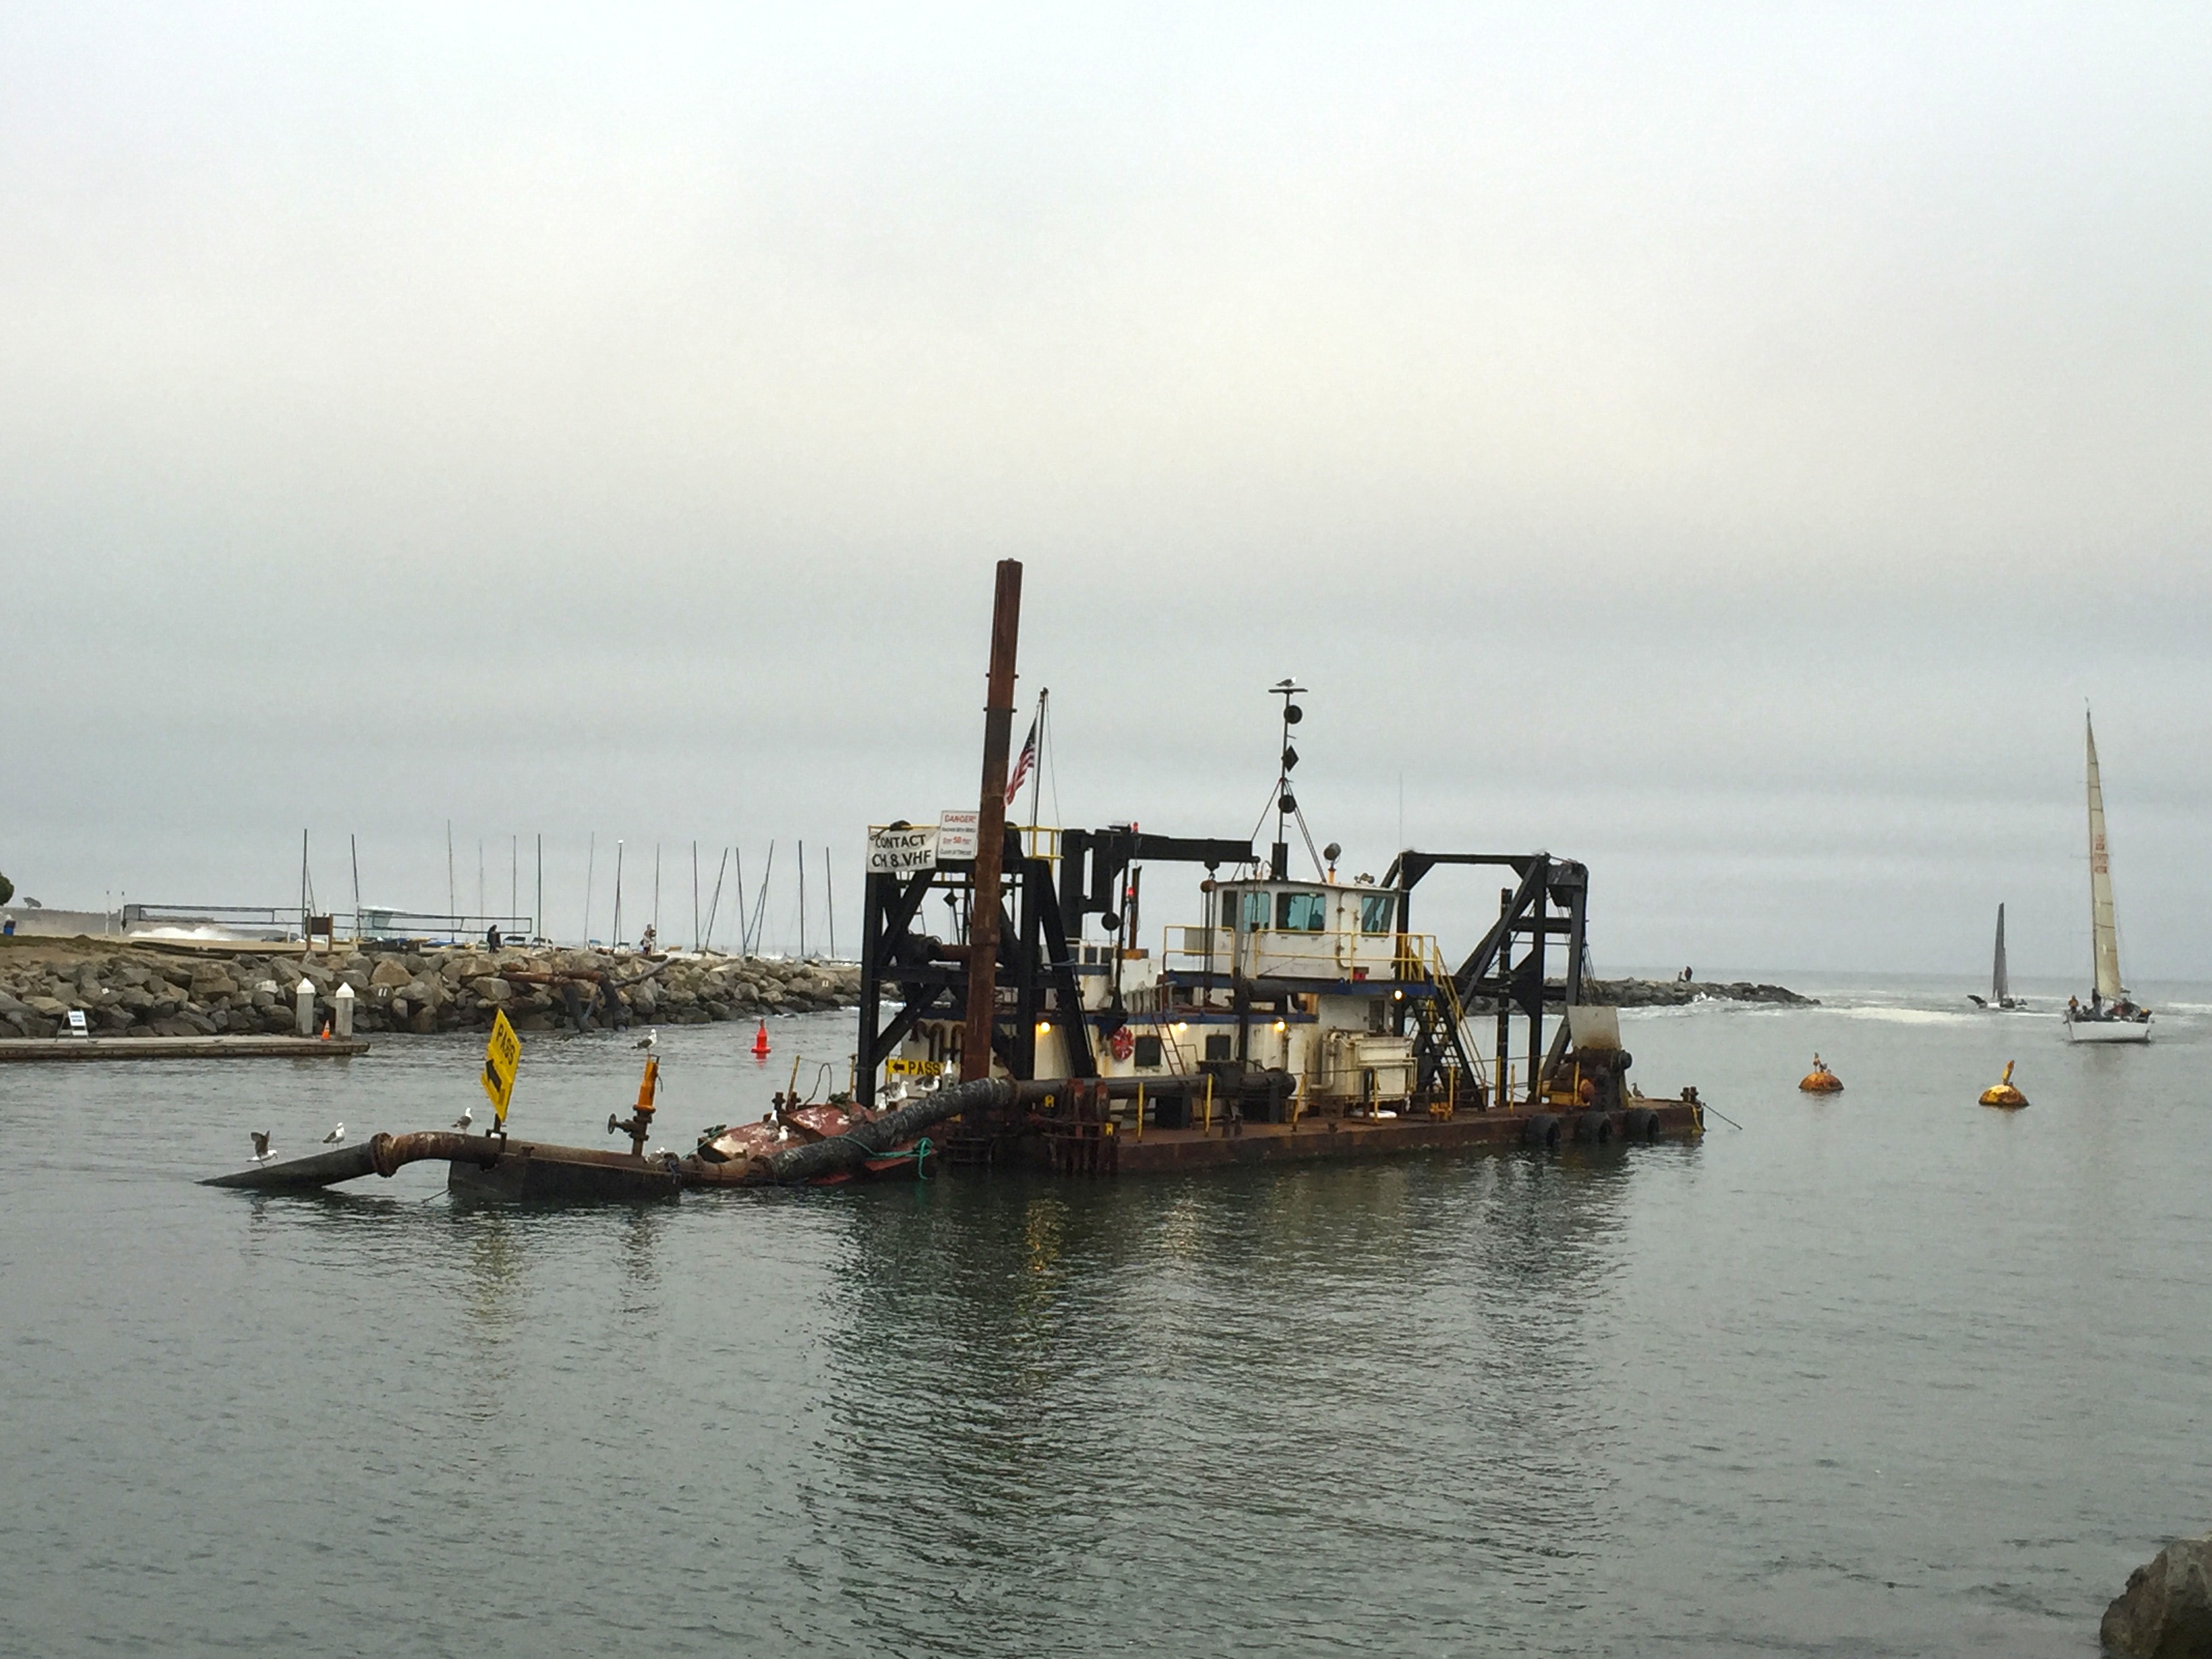
sea, coast, ocean, boat, vehicle, bay, harbor, machine, port, waterway, watercraft, fishing vessel, dredging